Russian dialects

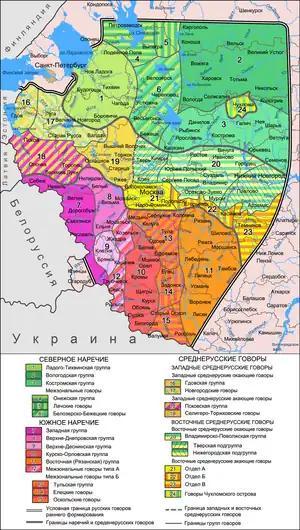
Map of the Russian dialects (in Russian)

Bashkort Russian is characterised by the adoption of native Bashkir and Tatar words such as айда replacing давай to mean "let's go". It is primarily spoken in the Republic of Bashkortostan, which is an autonomous region of Russia.